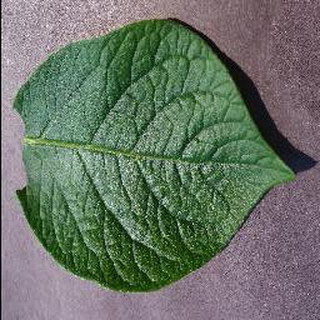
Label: healthy_potato